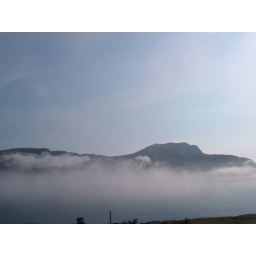
above the clouds mountains